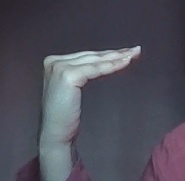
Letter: haa